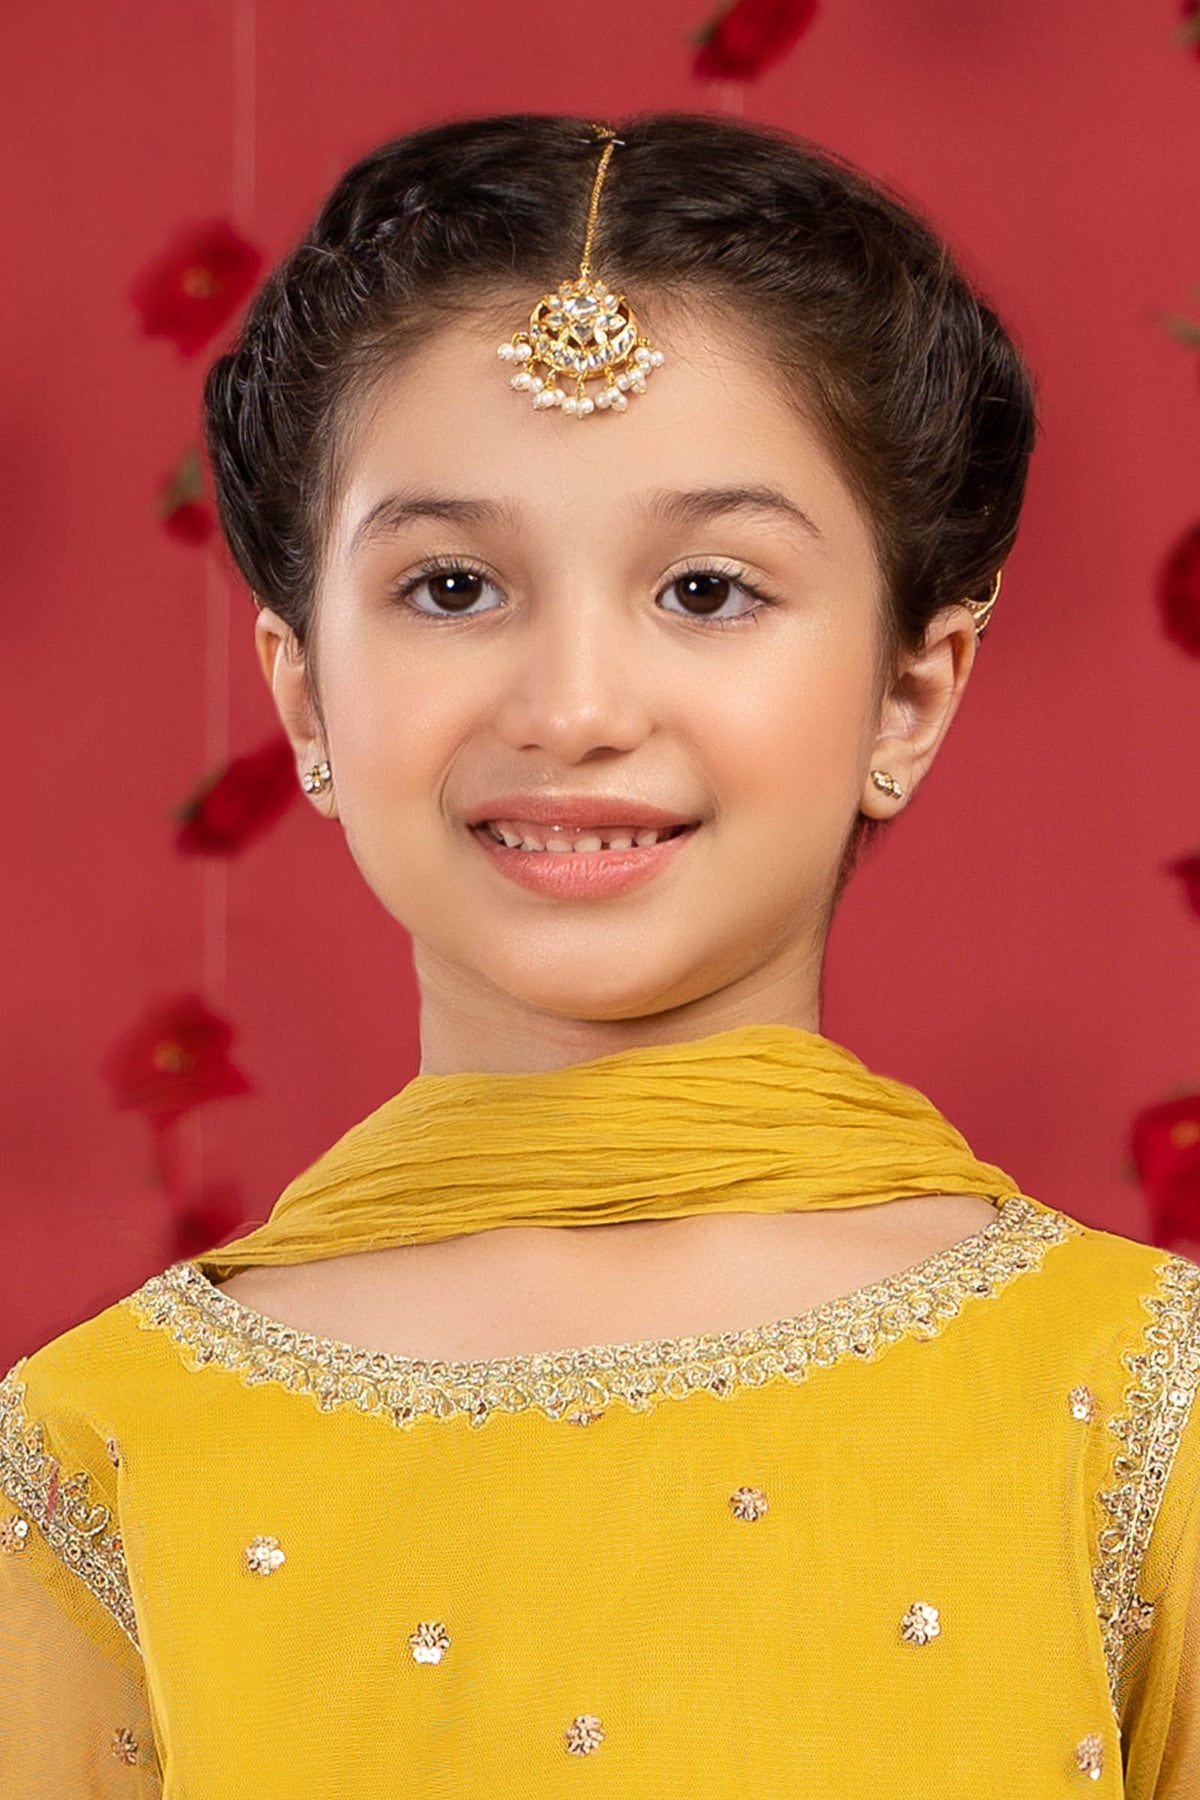
golden yellow karishma leheng